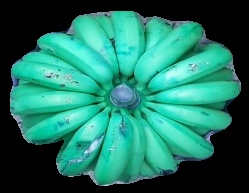
Variety: pachbale
Grade: grade2